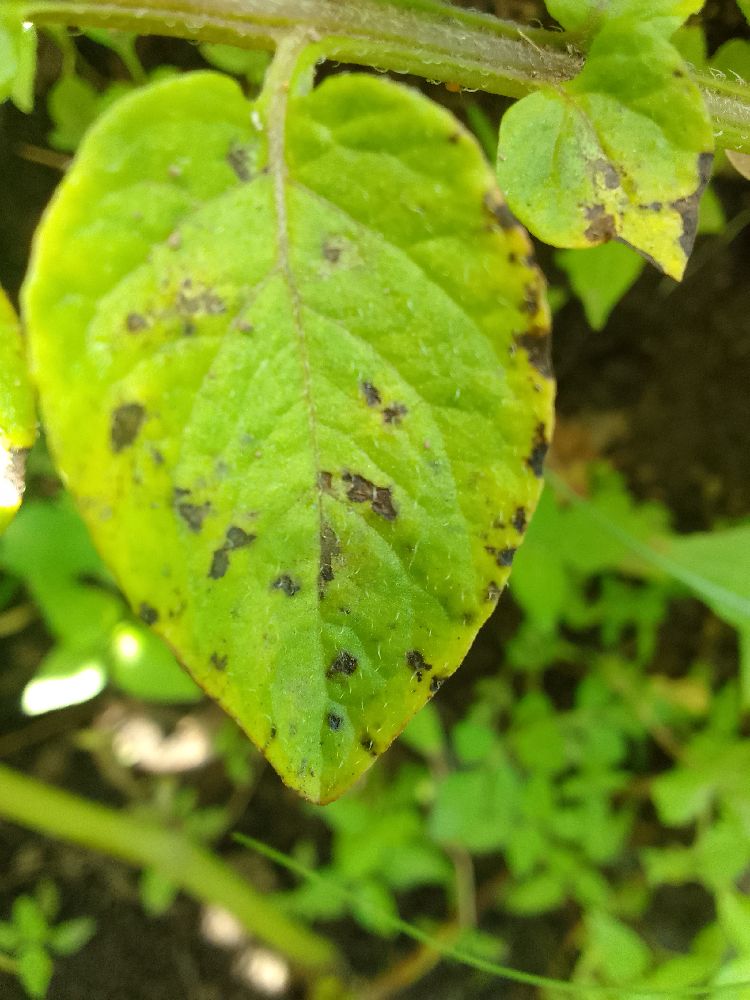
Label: Early blight